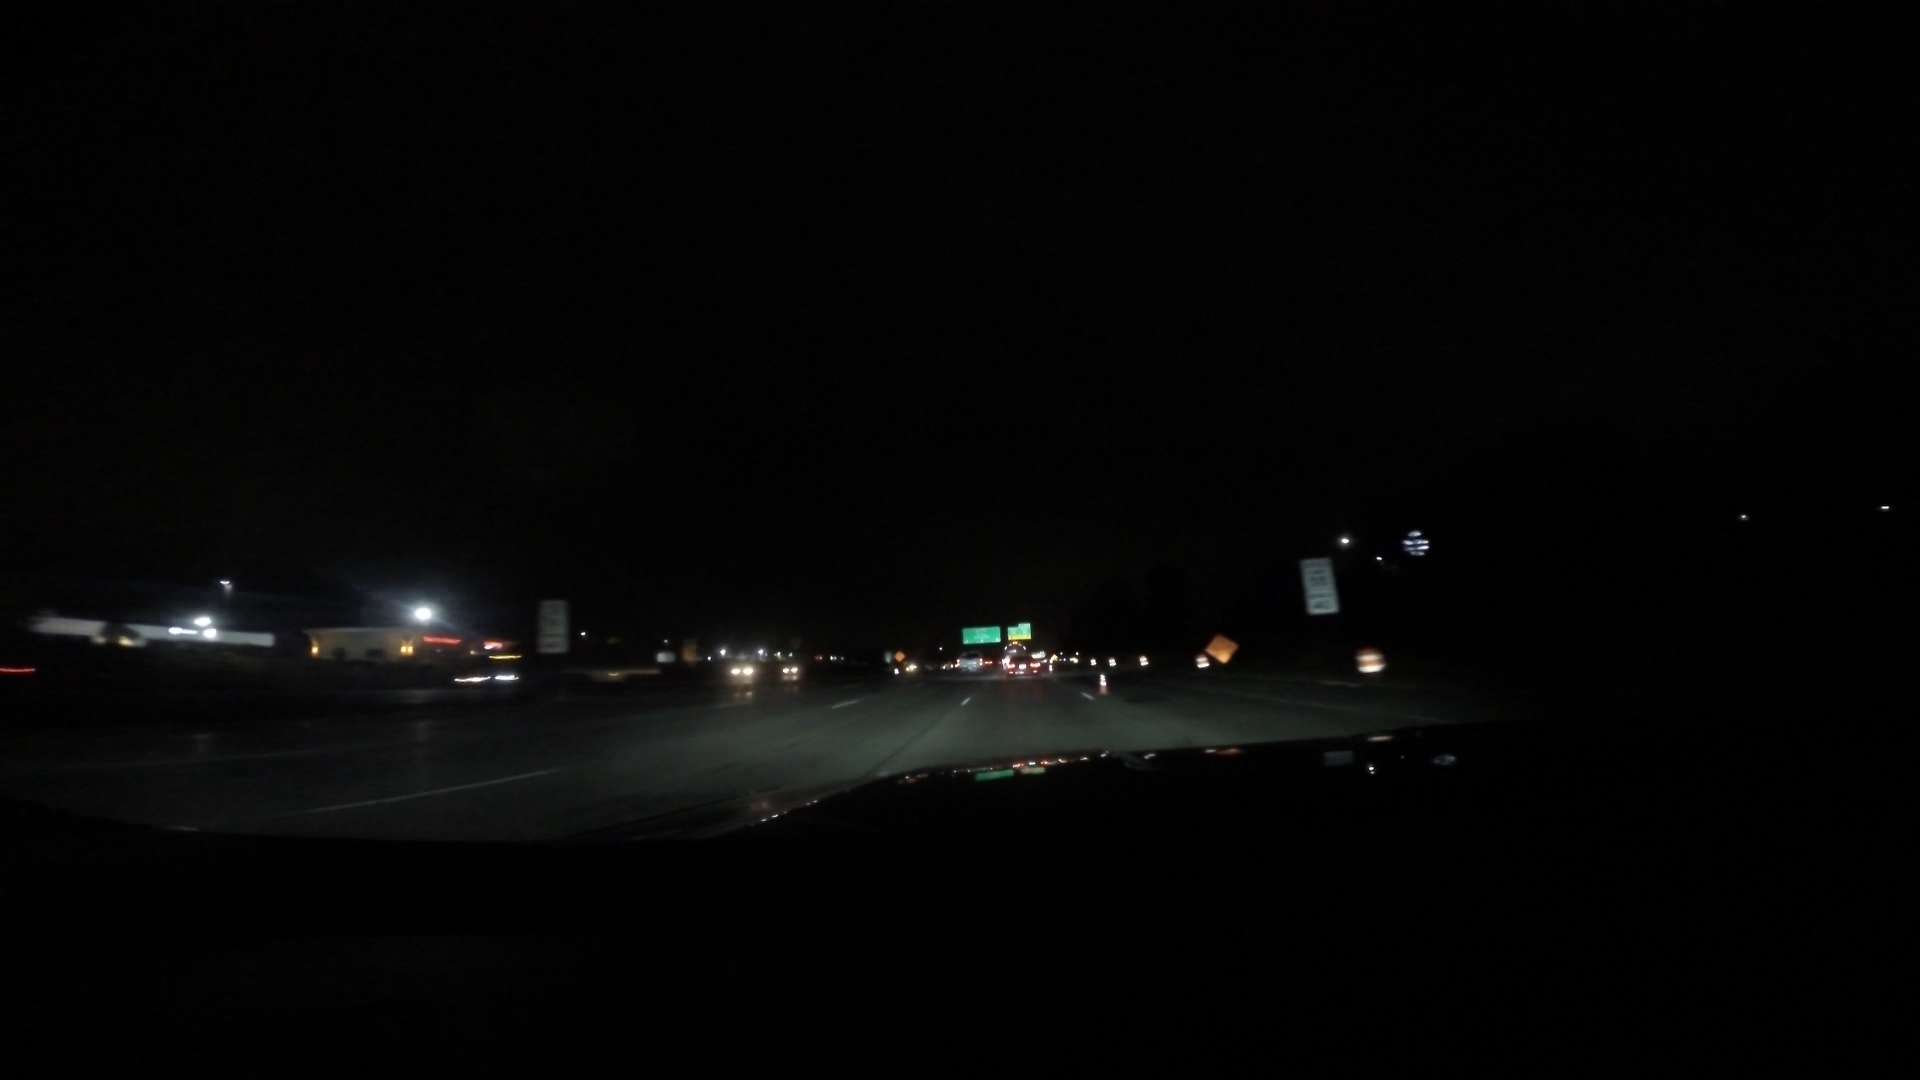
Speed limit sign label: mph55